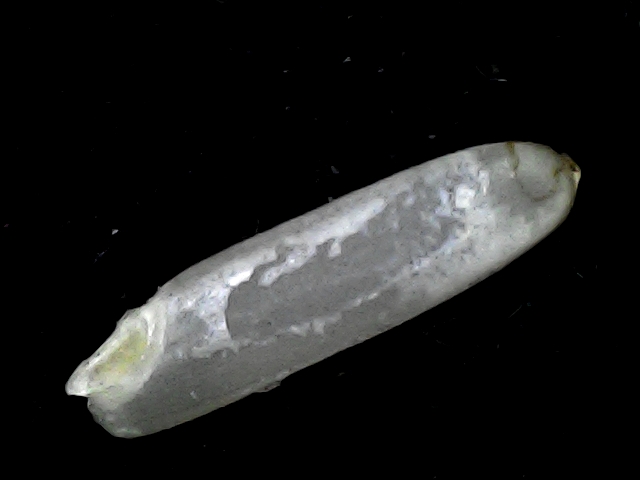
Rice variety: BD57